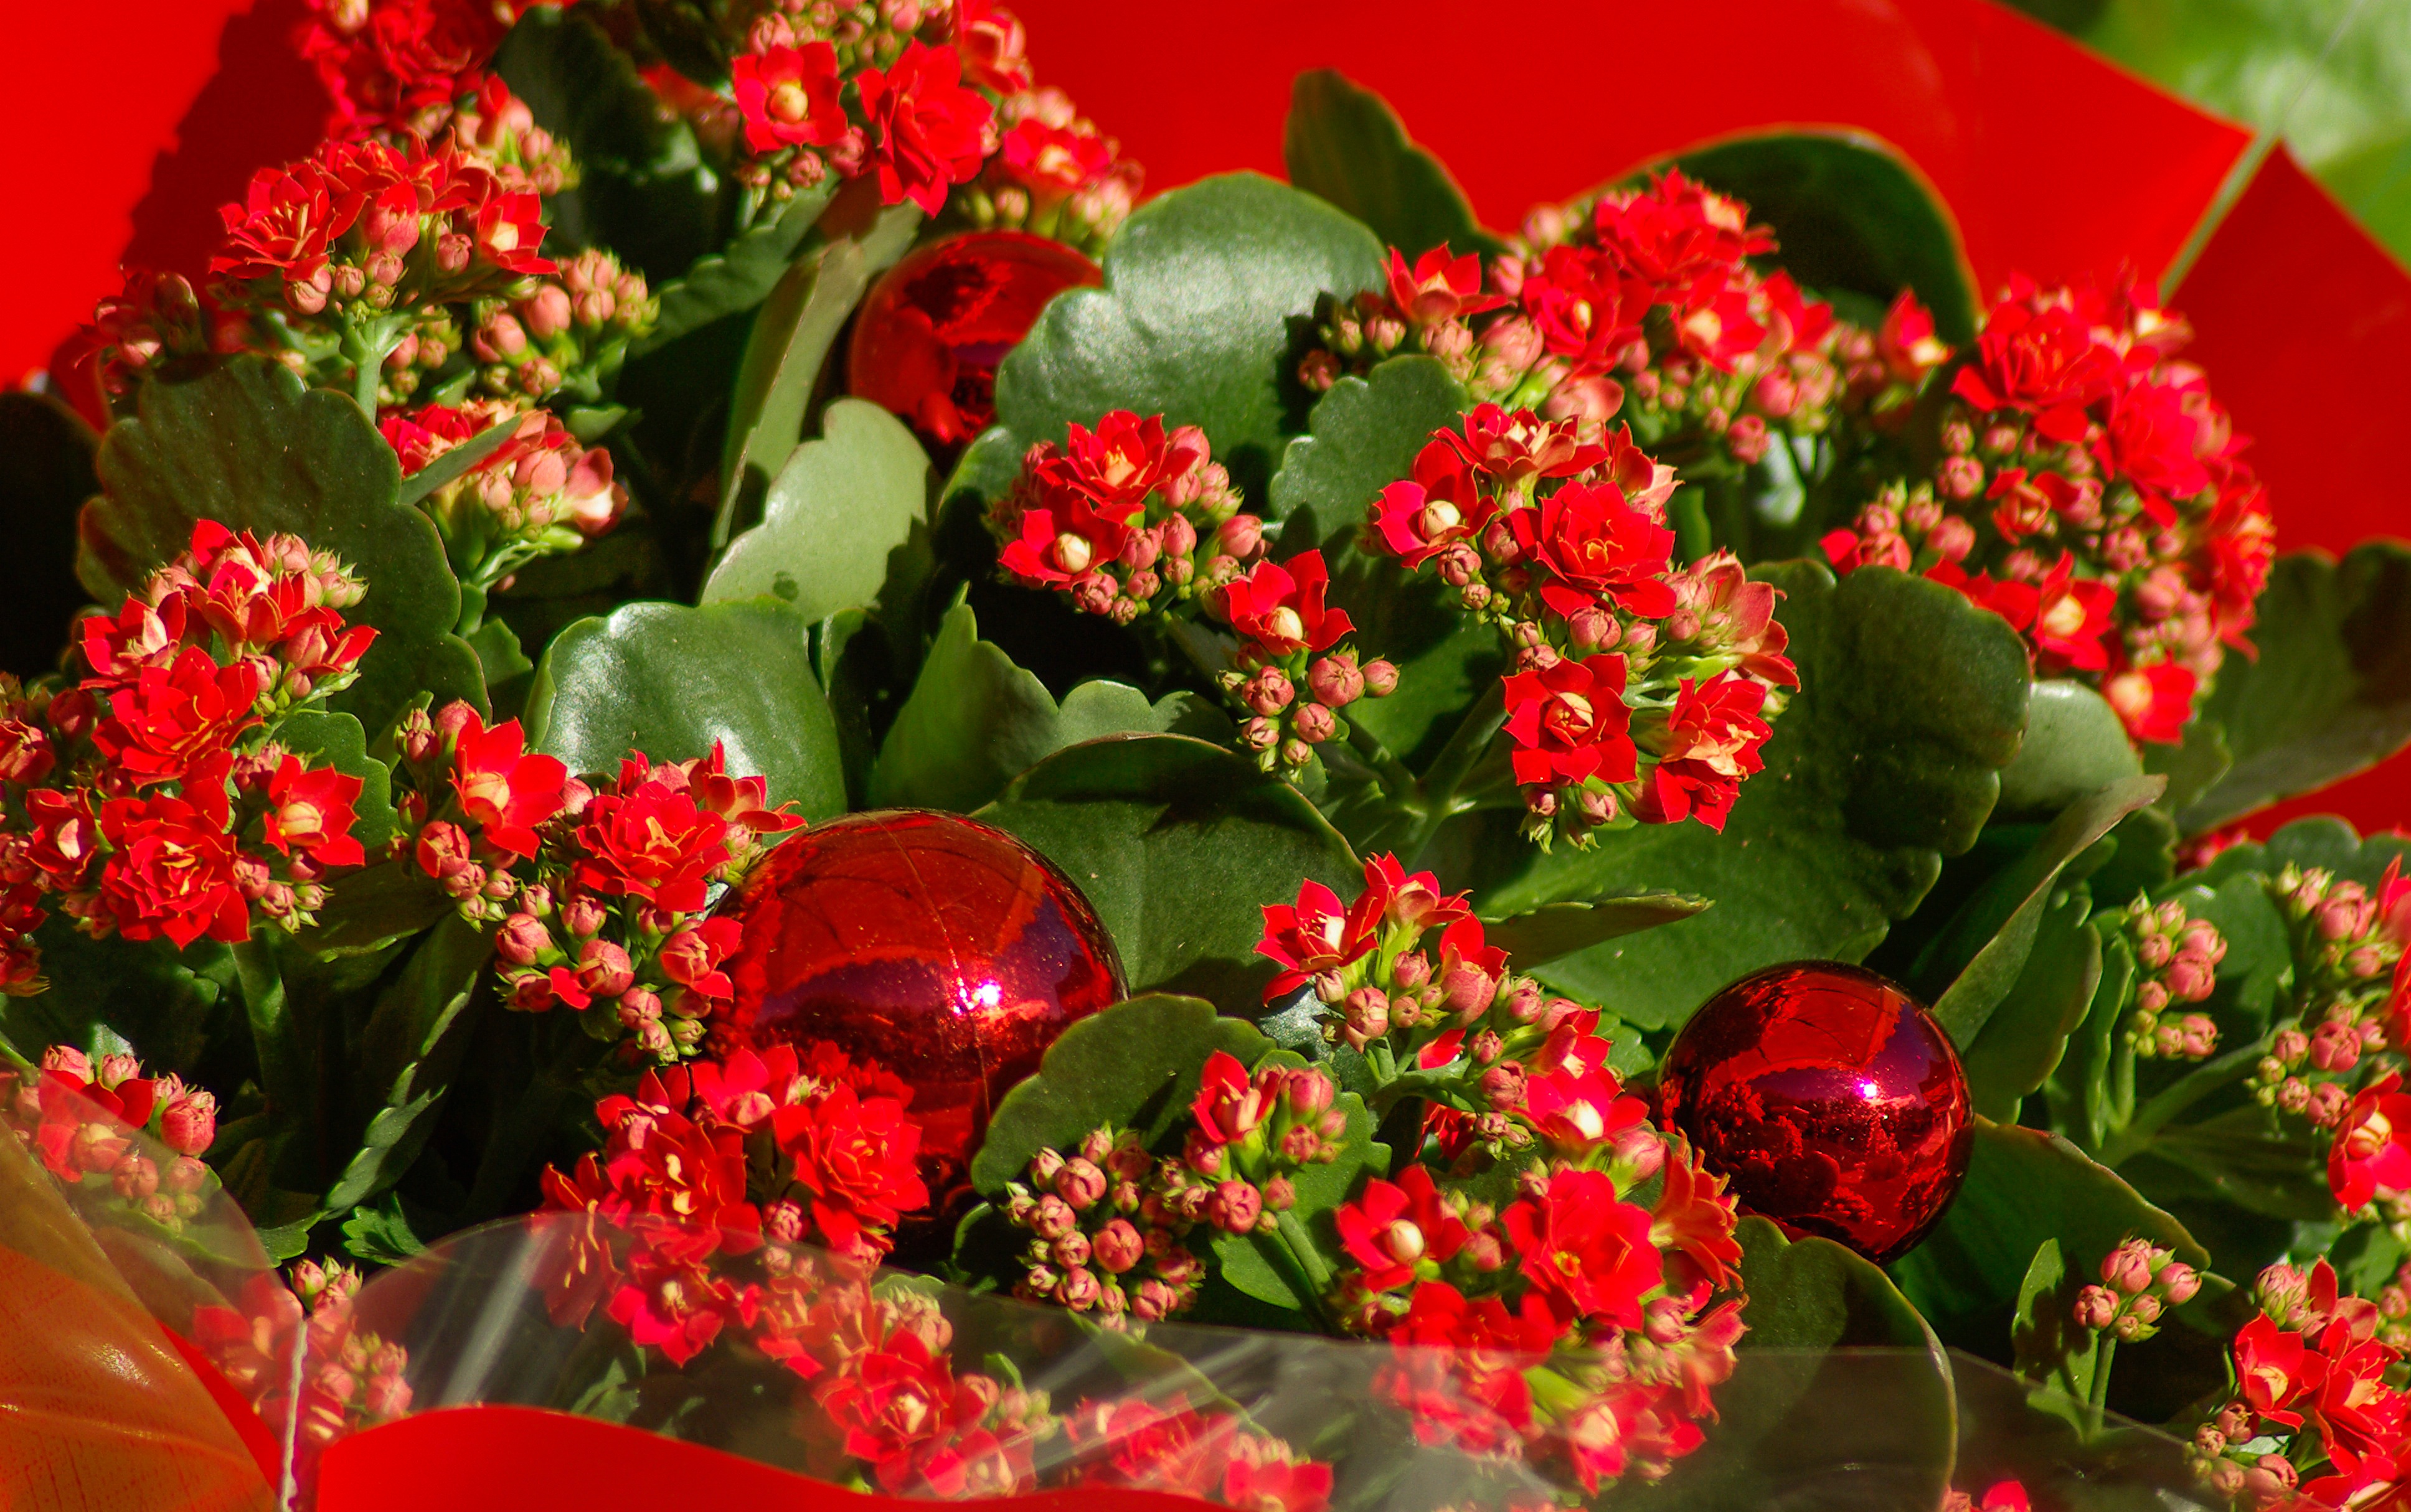
plant, leaf, flower, petal, bouquet, red, christmas, flora, flowers, shrub, floristry, macro photography, flowering plant, flower bouquet, floral design, annual plant, land plant